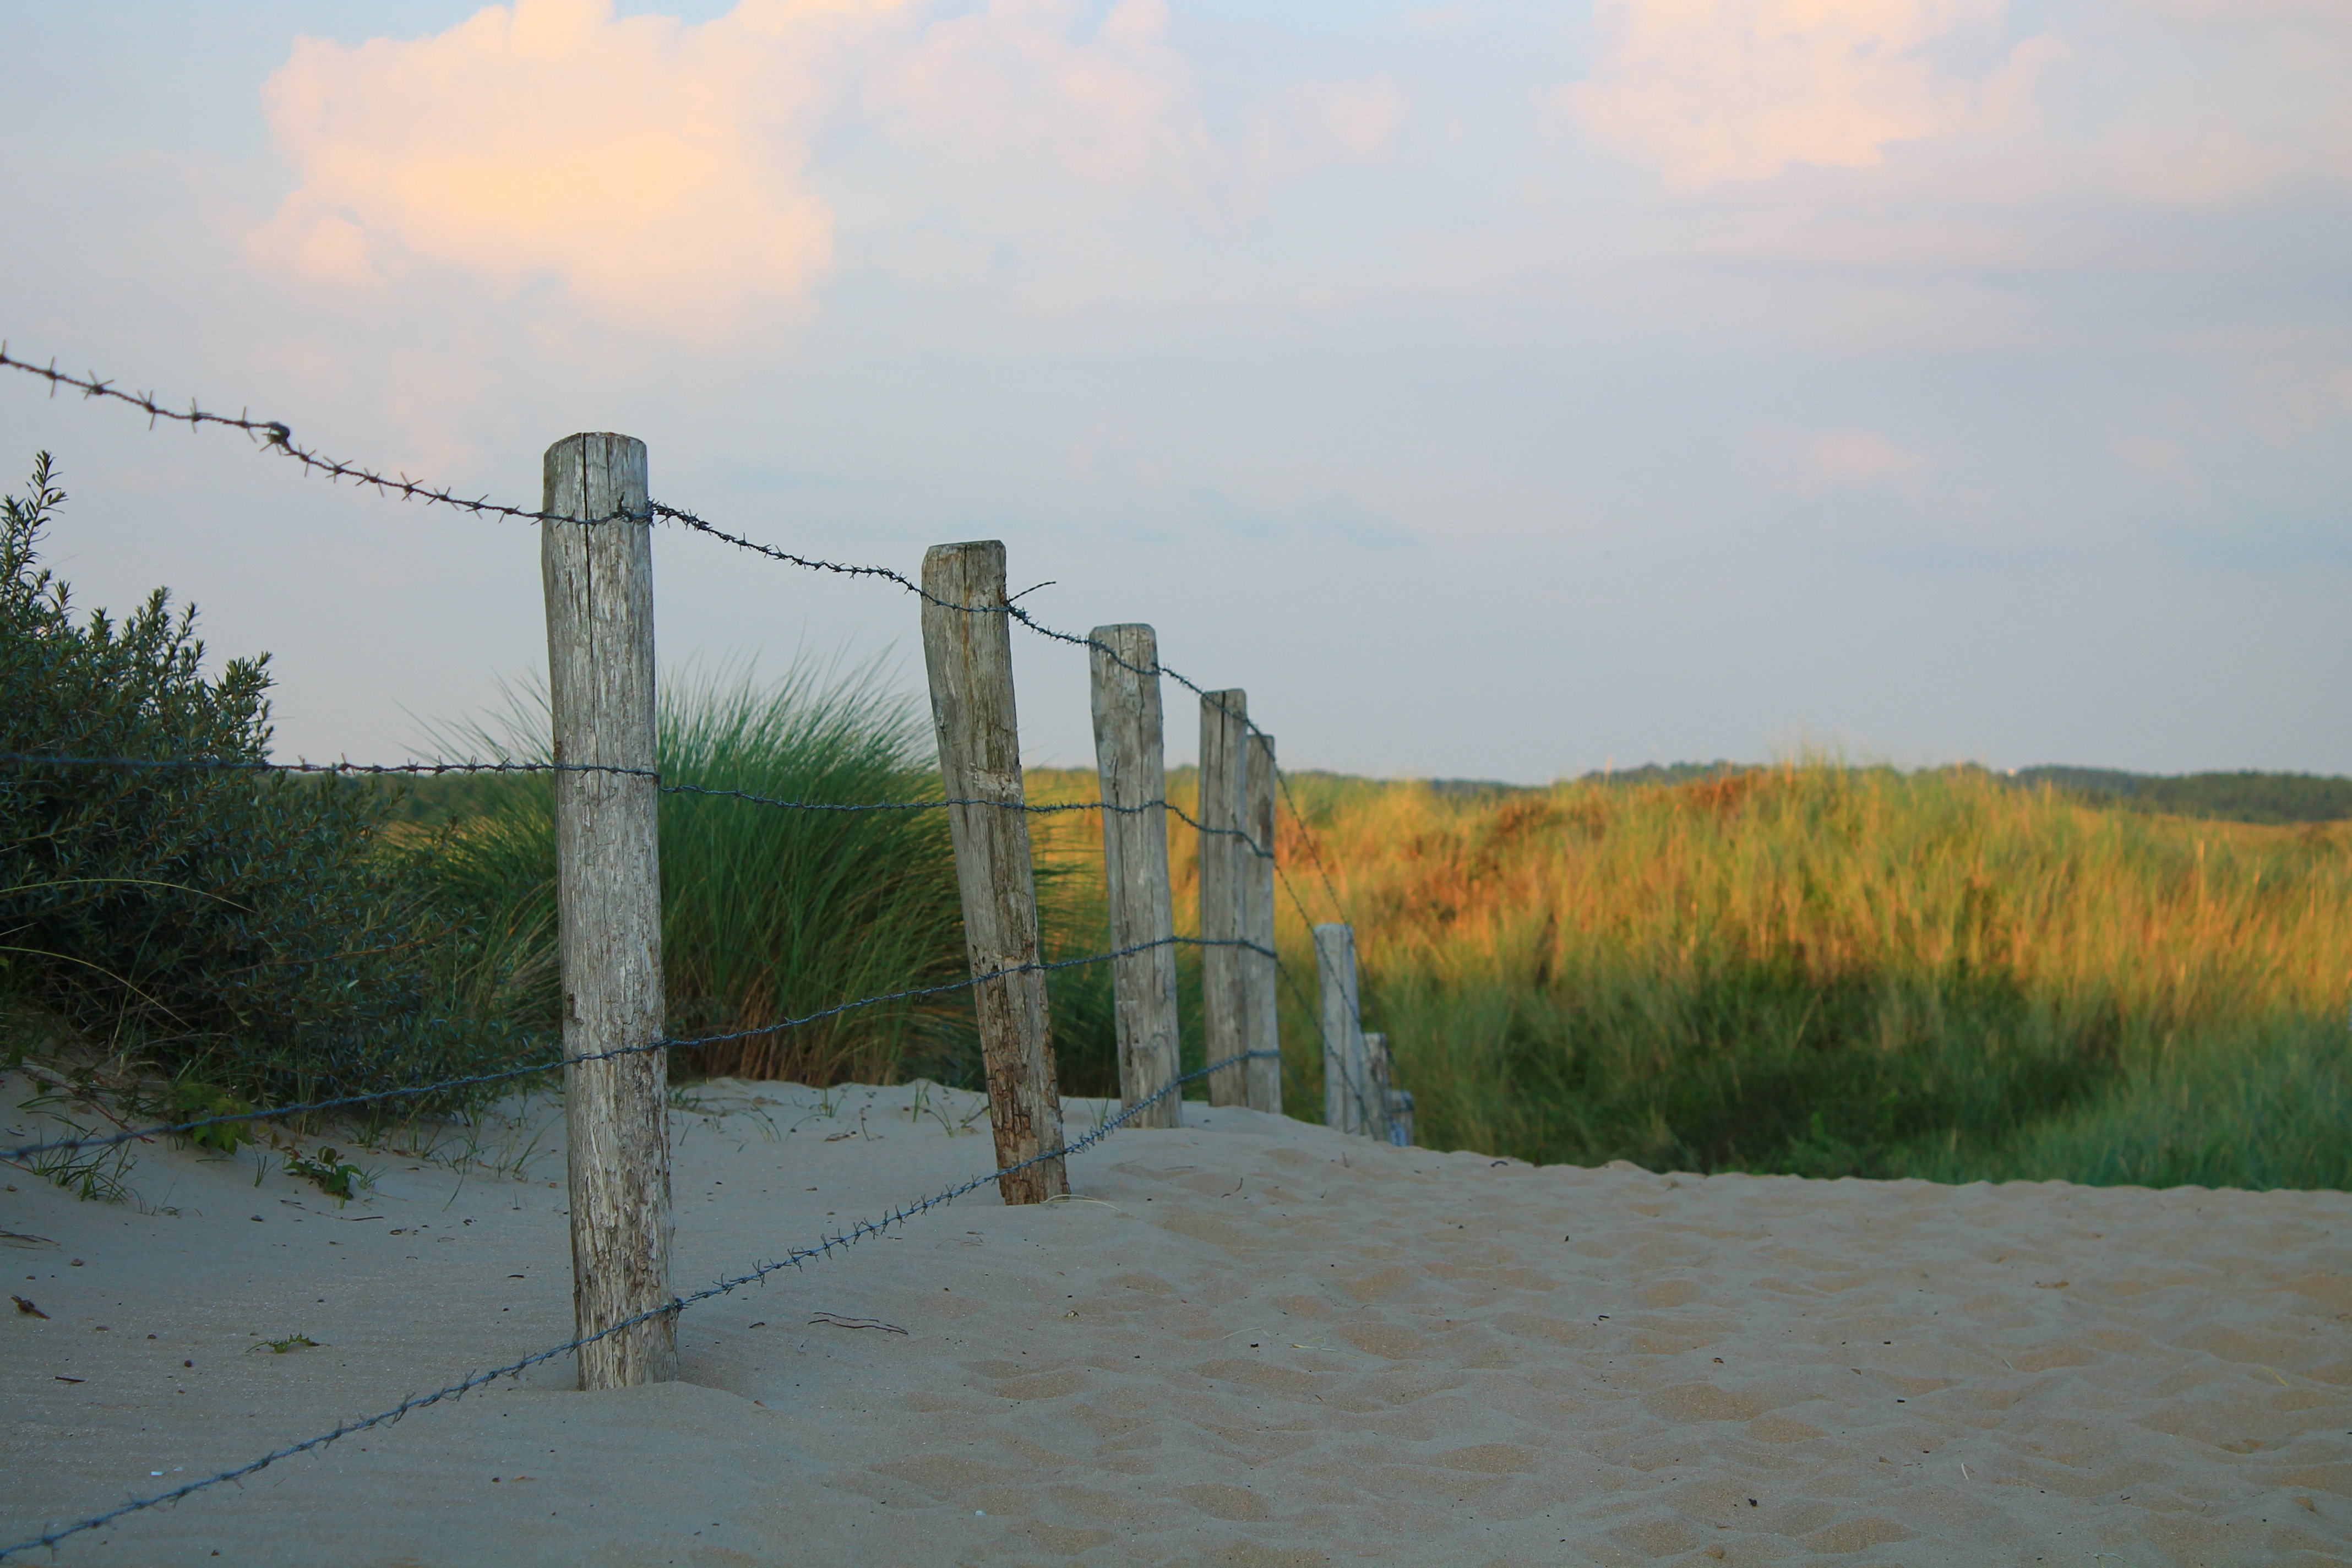
landscape, sand, fence, barbed wire, dune, wind, summer, habitat, north sea, rural area, natural environment, outdoor structure